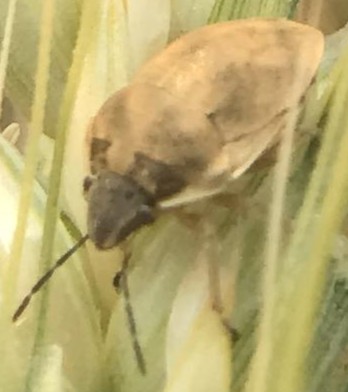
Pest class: occasional_pest